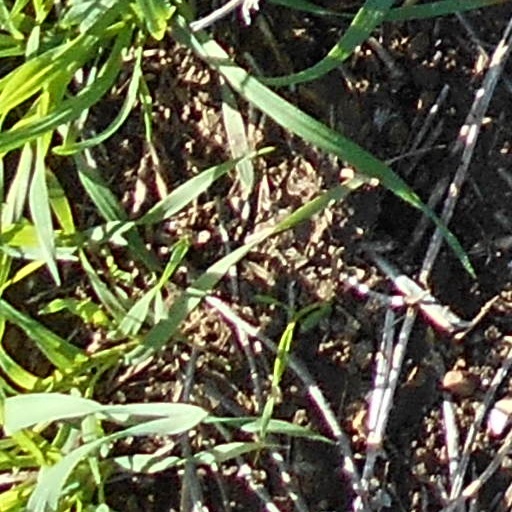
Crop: wheat